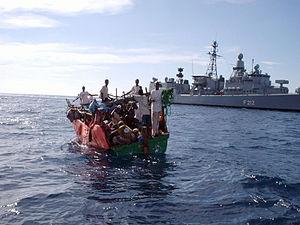
Le boutre ou dhow / daou est un type de voilier arabe traditionnel en bois, à un ou plusieurs mâts grées avec des voiles triangulaires ou trapézoïdale, originaire de la mer Rouge. C'est un terme générique qui regroupe également d'autres types de navires proches et dans l'océan Indien, il désigne aussi un petit caboteur à voile ou moteur, descendant plus ou moins direct de ces embarcations traditionnelles.